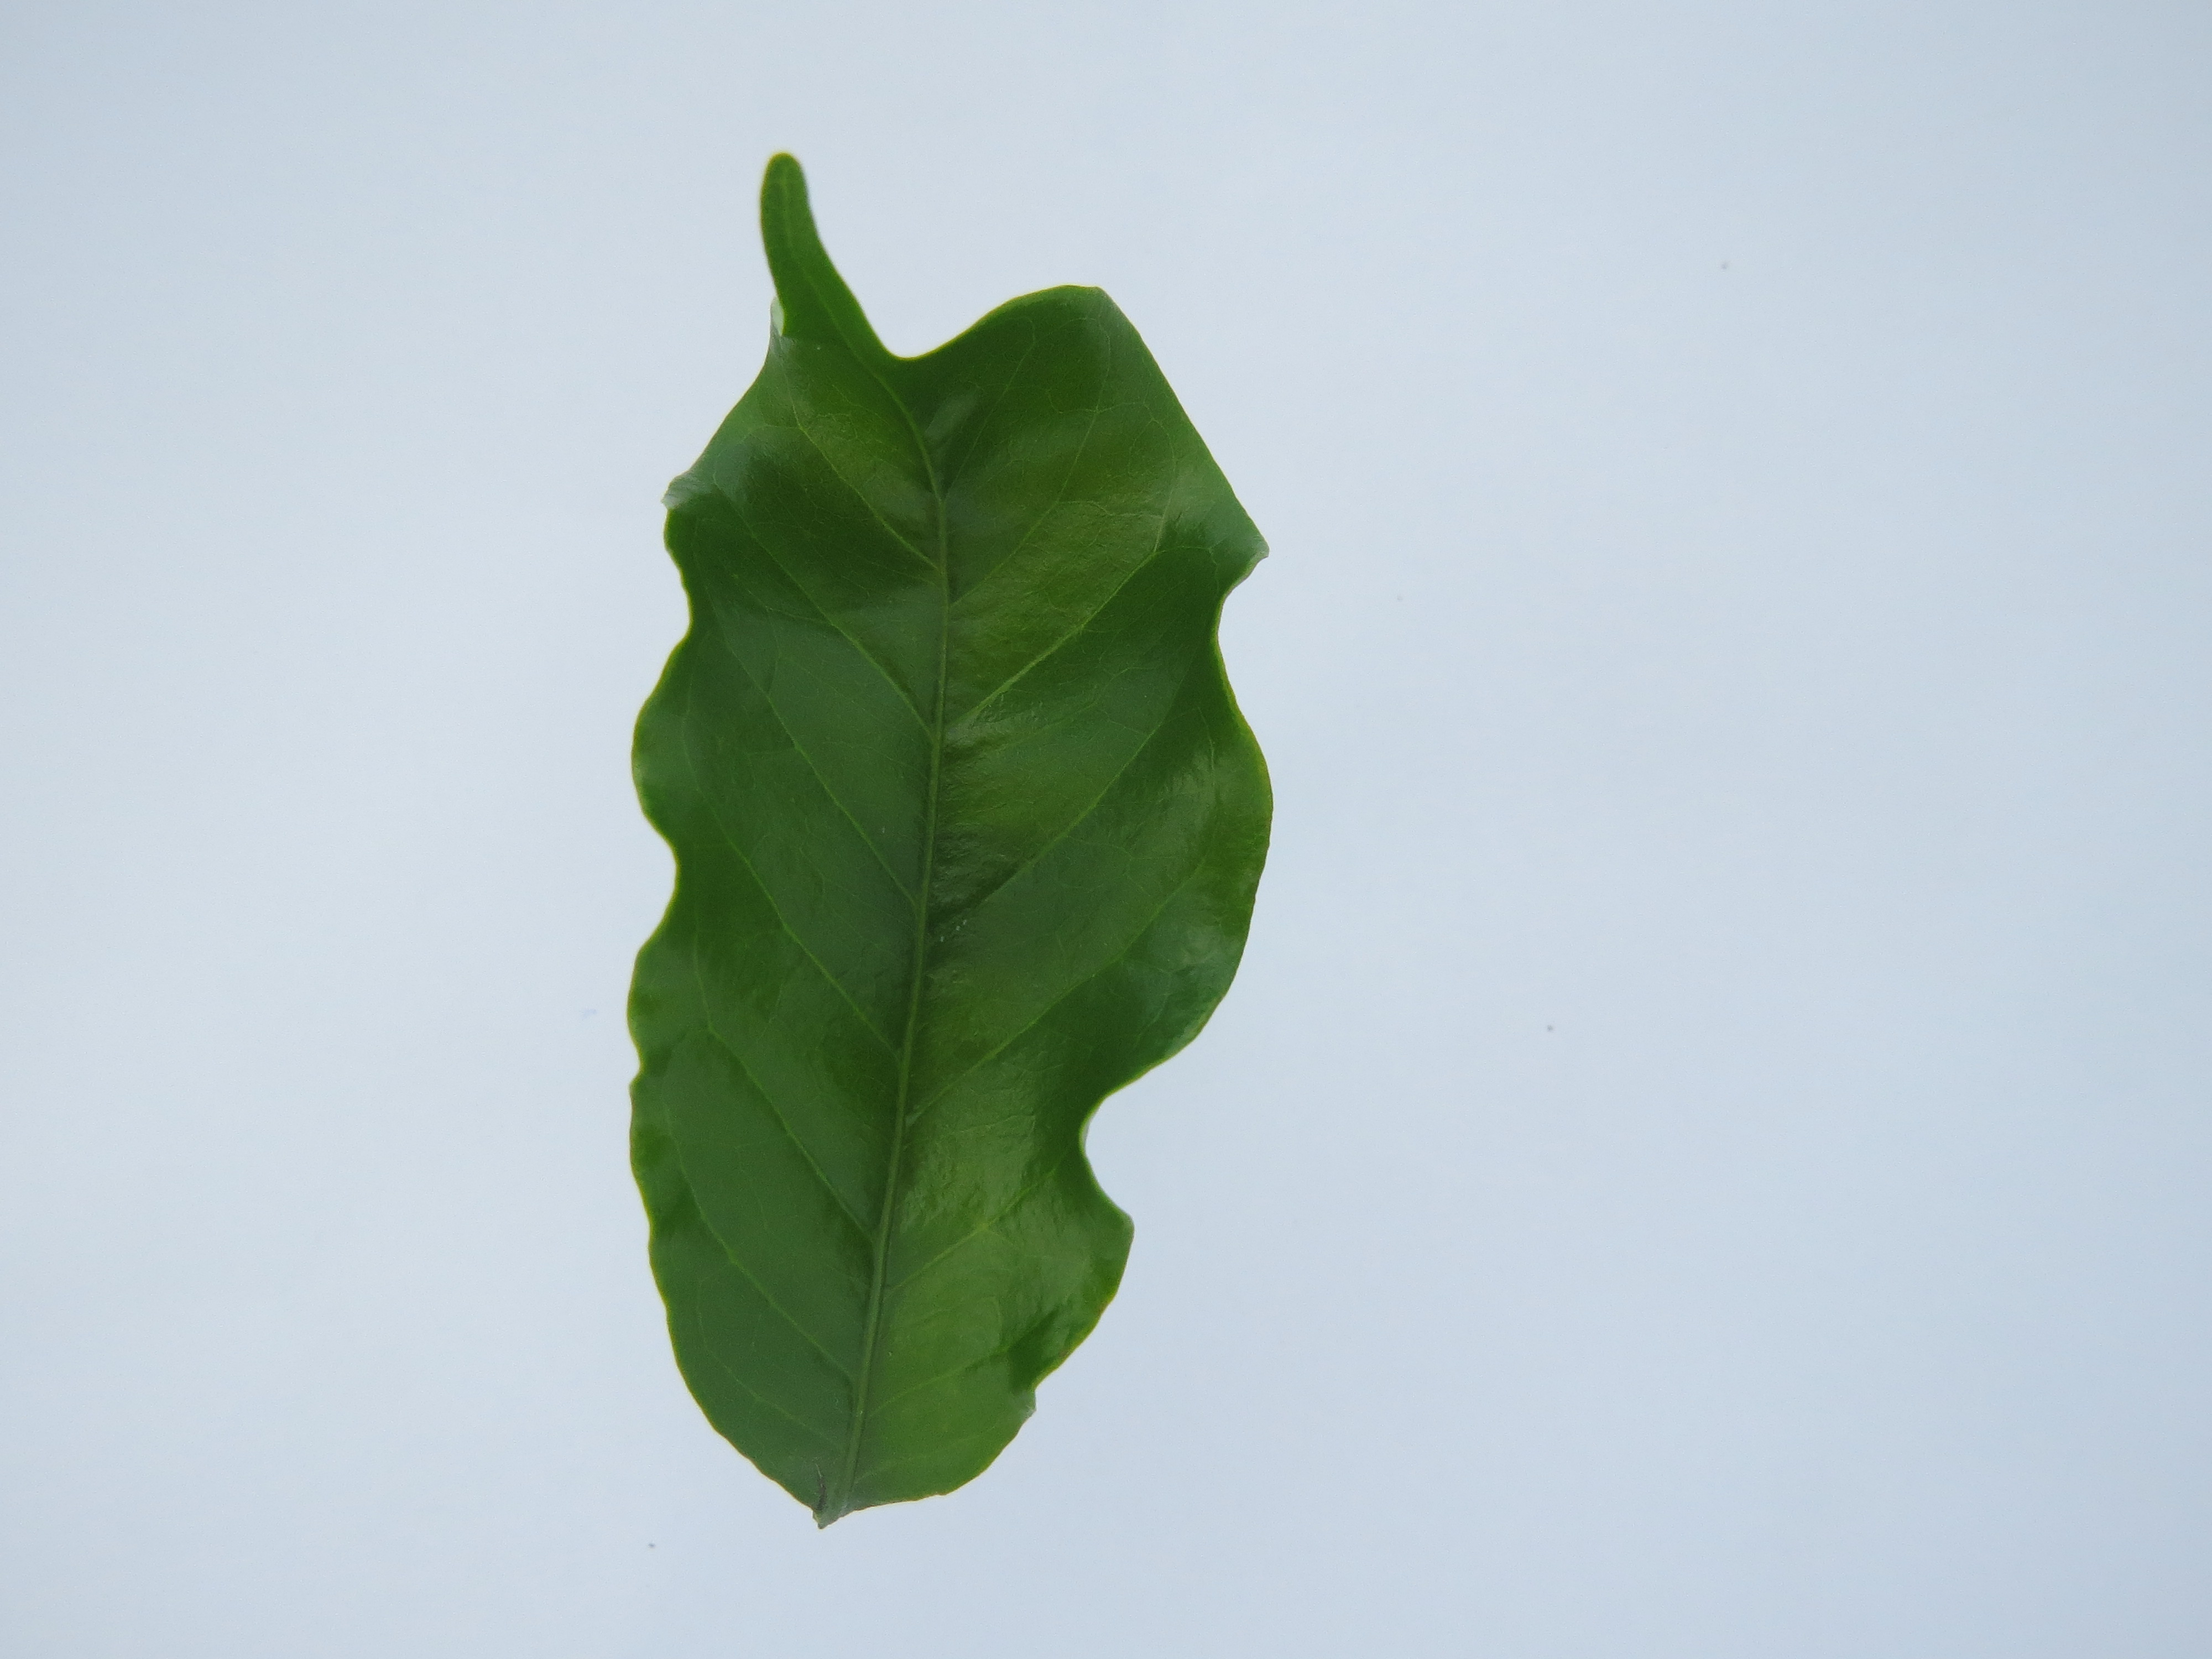
Label: calcium-Ca